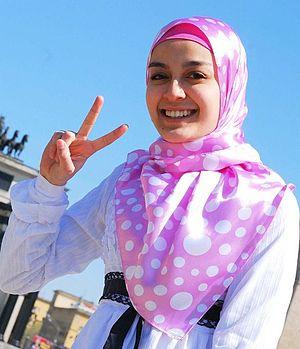
hijab